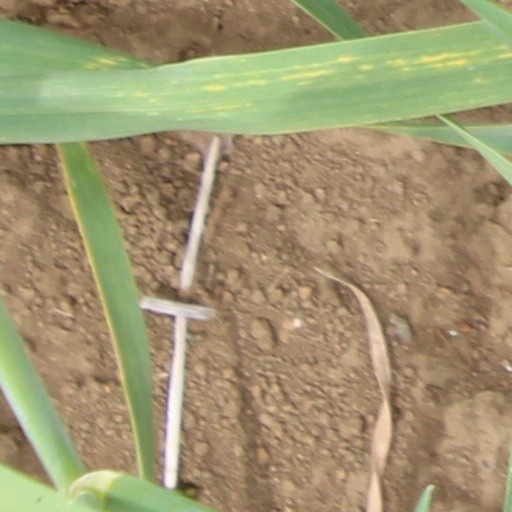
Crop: wheat